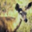
Label: deer